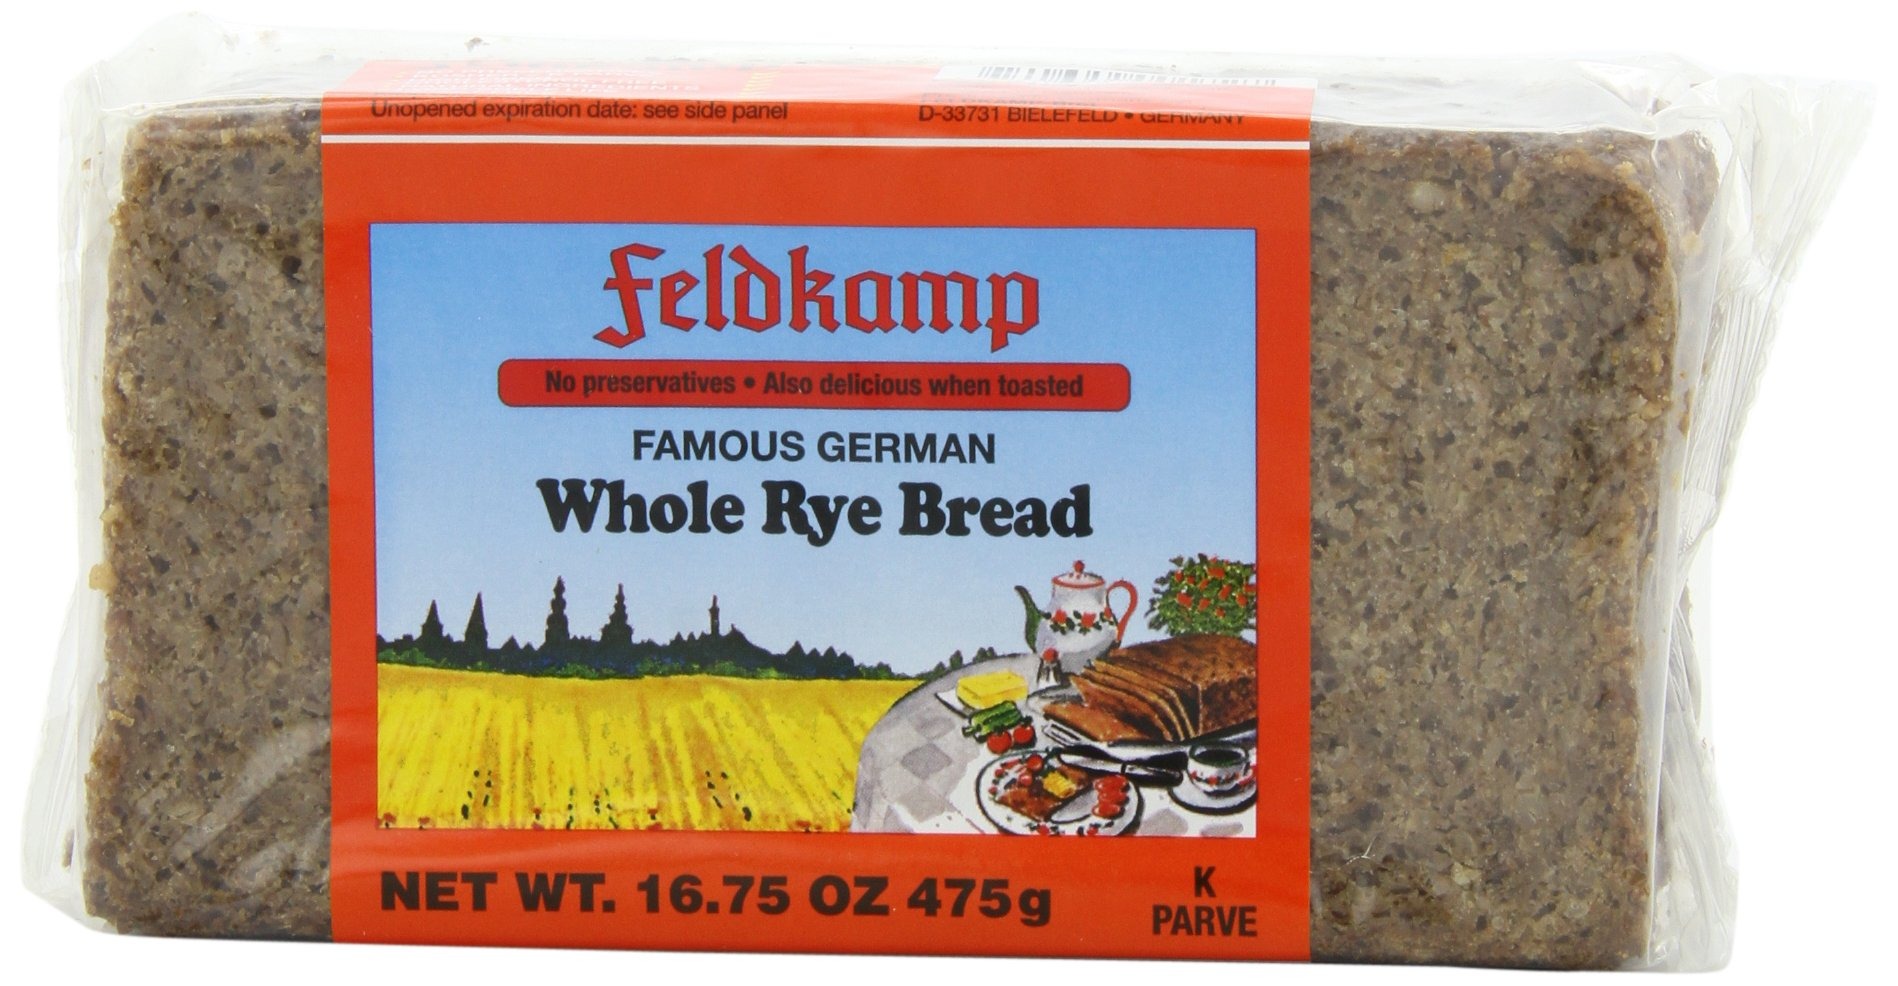
Item Name: Delba Famous German Whole Rye Bread, 16.75 Ounce (Pack of 12)
Bullet Point 1: Kosher certified
Bullet Point 2: Contains NO preservatives
Bullet Point 3: Cholesterol free, lactose free, and wheat free
Bullet Point 4: High in fiber
Bullet Point 5: Product of Germany
Value: 201.0
Unit: ounce

Price: 72.52